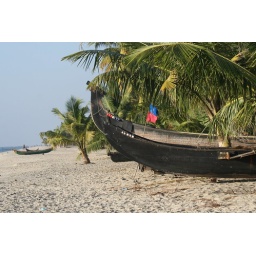
Fishing boat at beach near Alleppey Kerala